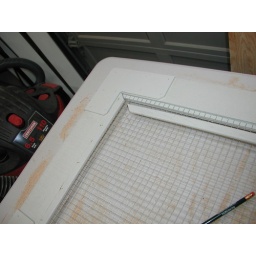
Locking in door screen